Adrenal haemorrhage

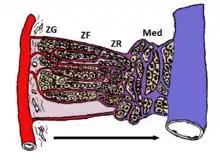
Figure 2: Adrenal blood flow.

Adrenal gland is vulnerable to hemorrhage due to its special vascular supply. It has rich blood supply via 50 to 60 small arterial branches from three adrenal arteries. The branches then form a sub-capsular plexus within the adrenal cortex, which drains into medullary sinusoids through relatively fewer venules and flows into a single vein, creating a potential “vascular dam”. The limited venous drainage builds the blood flow resistance and adrenal venous pressure, resulting in the hemorrhage into the gland.